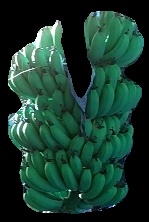
Variety: pachbale
Grade: grade1